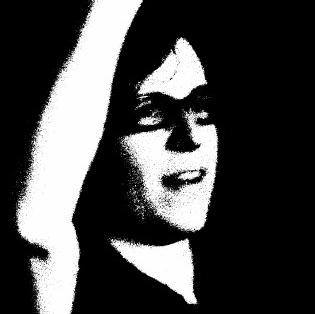
Age: 42